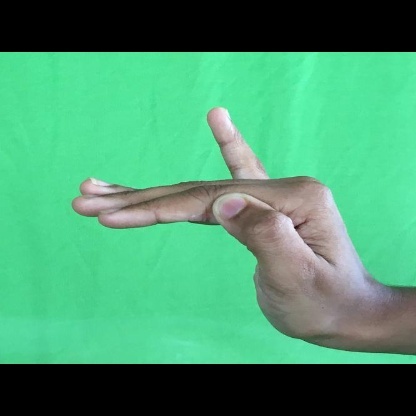
Mudra: Hamsapaksha